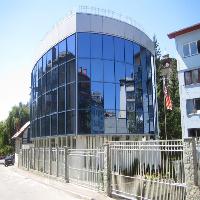
Weather: sun or clear